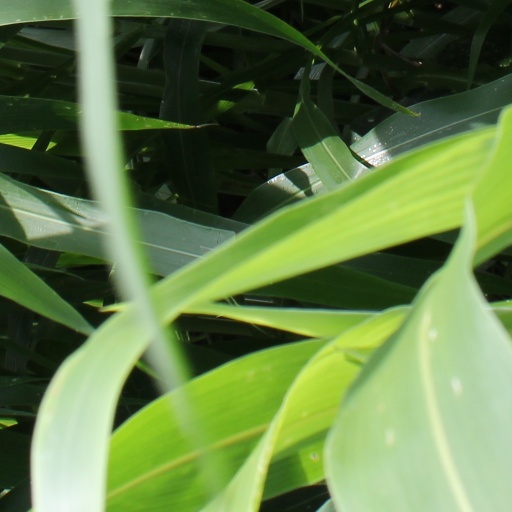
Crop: sorghum